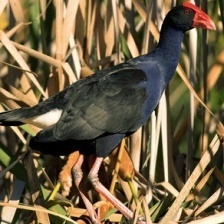
Species: PURPLE SWAMPHEN
Scientific name: PORPHYRIO PORPHYRIO
ImageNet parent category: european_gallinule